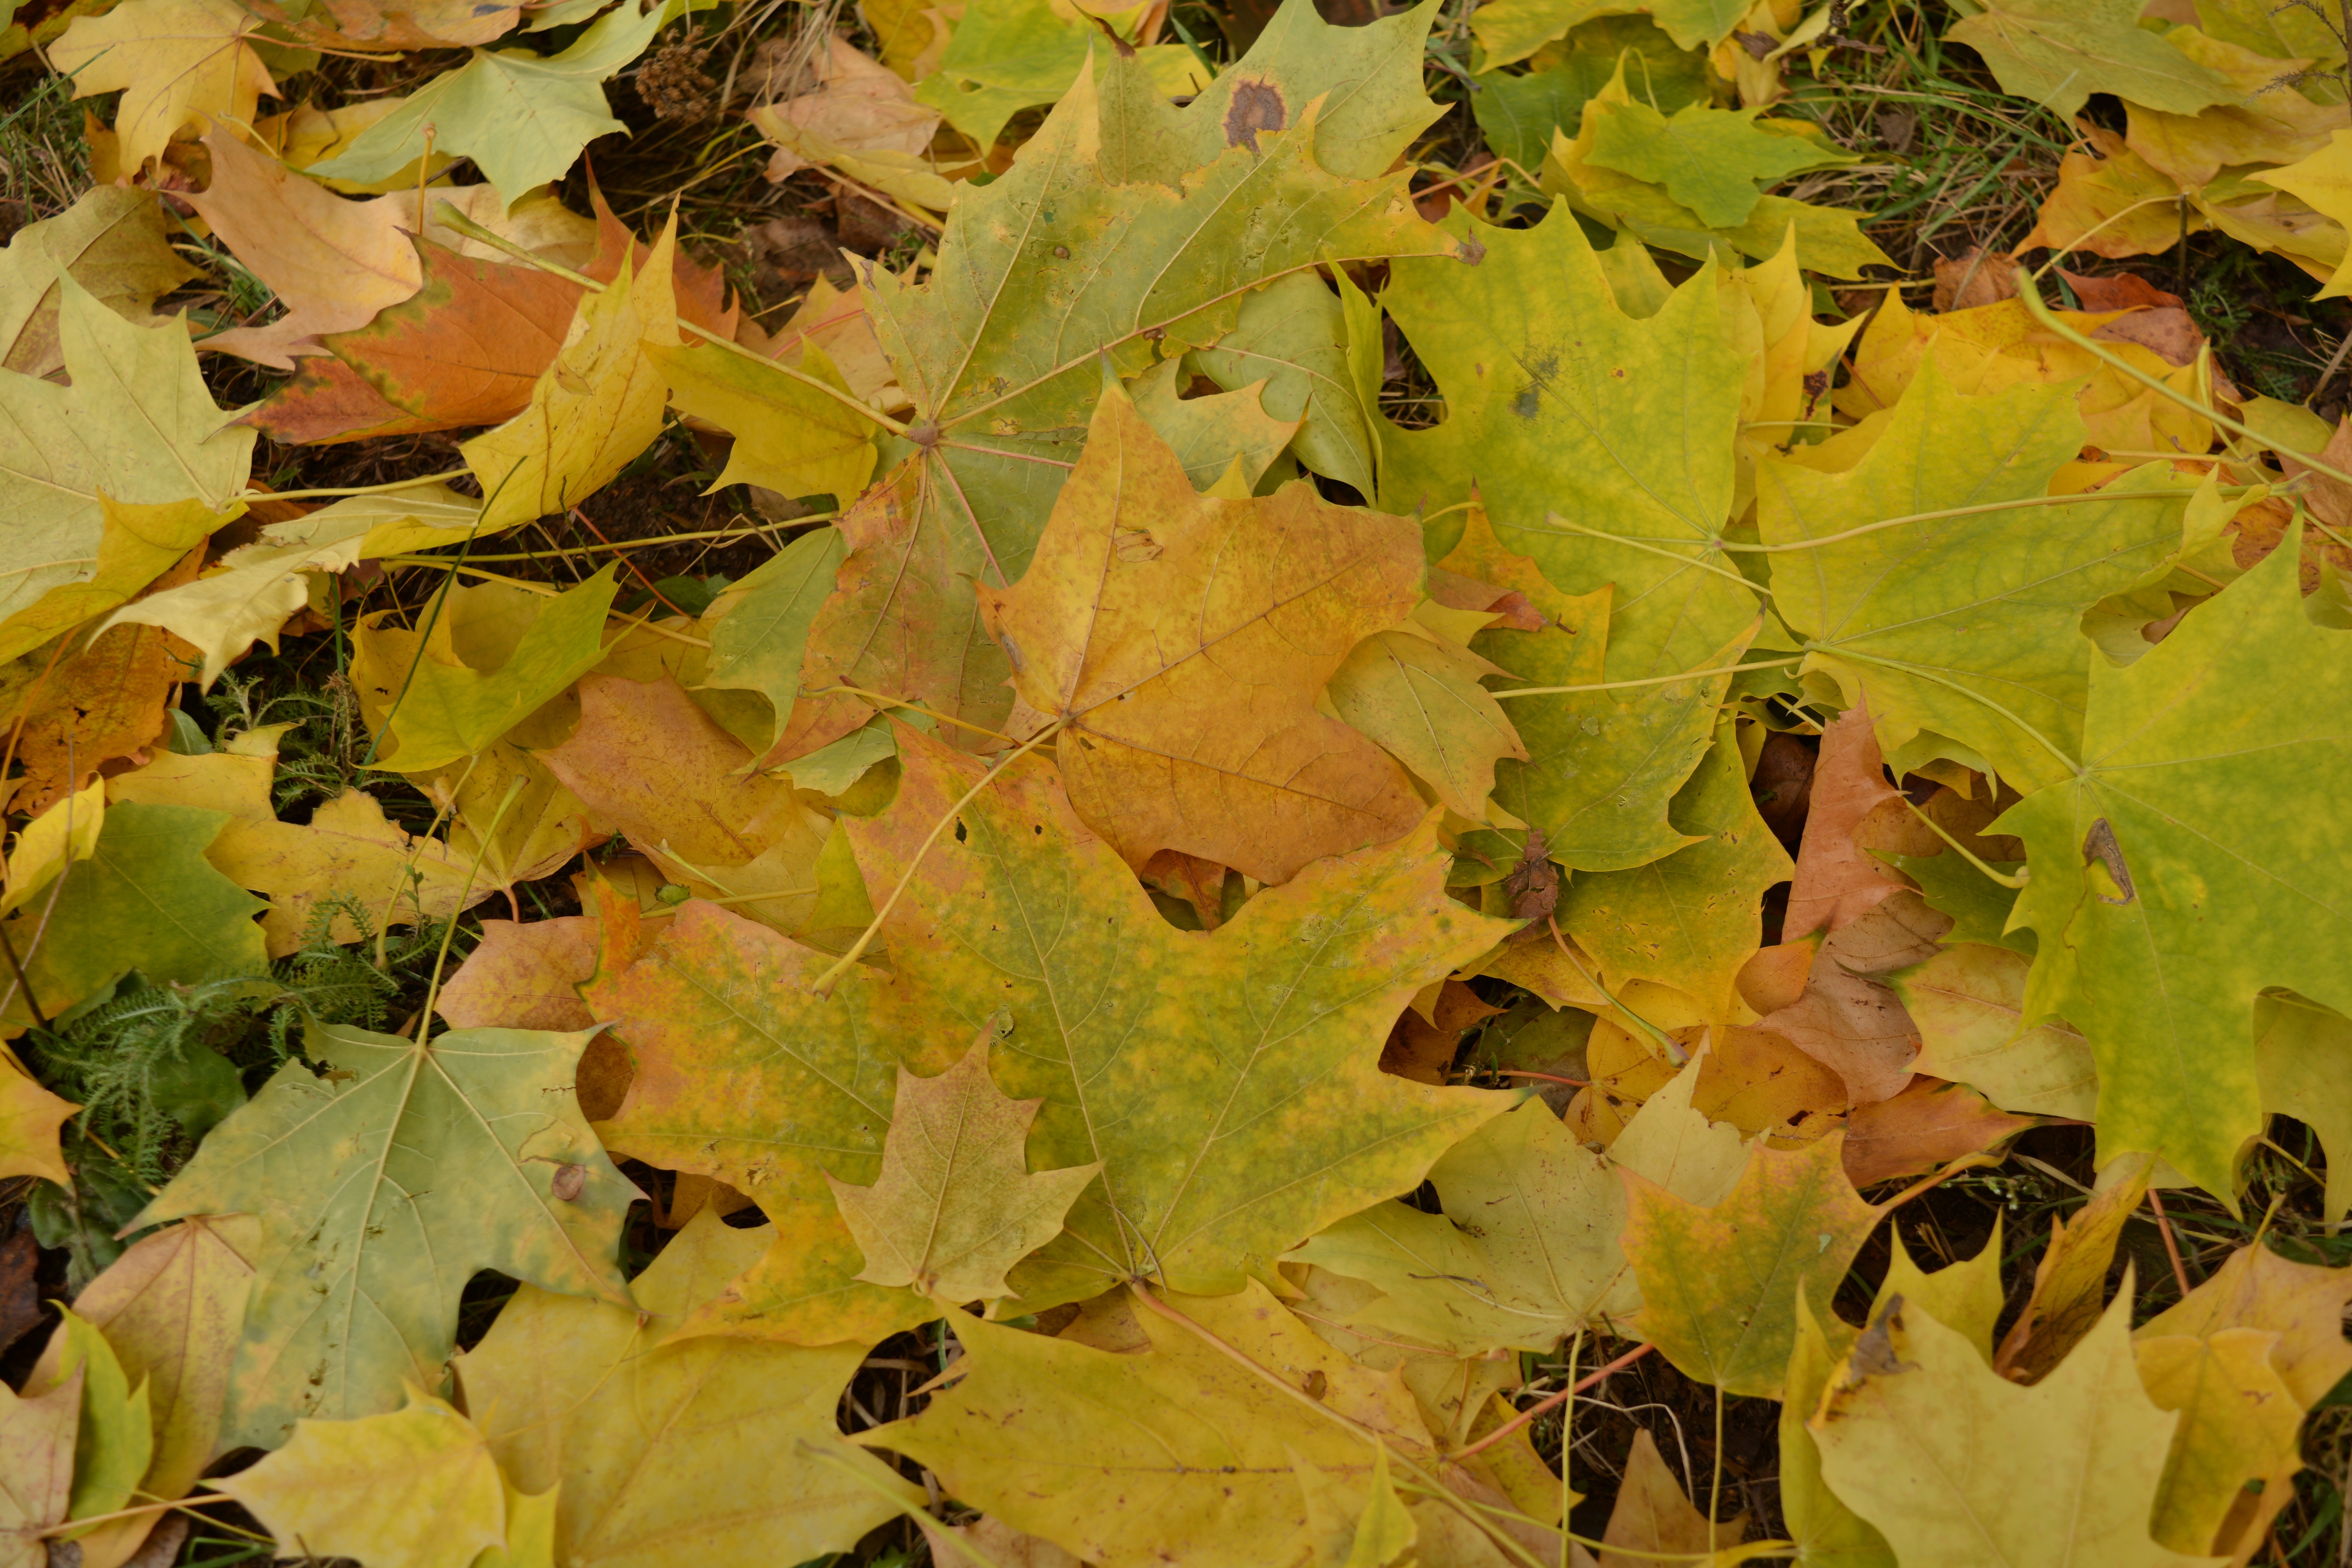
tree, nature, branch, plant, leaf, flower, autumn, yellow, closeup, season, maple tree, maple leaf, leaves, deciduous, oak, maple leaves, yellow leaves, golden autumn, yellowed sheet, listopad, flowering plant, maidenhair tree, annual plant, woody plant, land plant